Tell the Truth (Belarus)

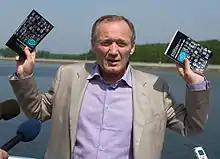
Presentation of the book «Hundred faces of unemployment»

On 2 June at the Zaslavl water storage basin near Minsk the leaders of campaign presented a collected book «100 faces of unemployment», dedicated to the problem of employment in Belarus. The collected book contains stories of a hundred people, who could not find a job for a long period of time. Among them were famous people of the country as well as ordinary citizens. Uladzimir Niaklajeu said that the founders of campaign "Tell the Truth!" are supporting the programme of presidential candidate of United Civil Party Jaroslav Romanchuk "Million new jobs for Belarus".